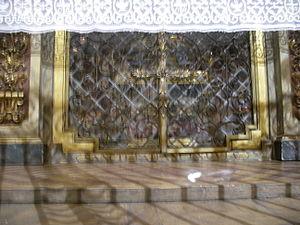
Ceci est une liste des évêques, puis, à partir de 1942, des archevêques placés à la tête du diocèse, puis à partir de 1942 archidiocèse de Barcelone, en Espagne.